Society of United Irishmen

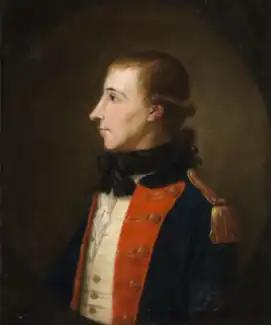
Wolfe Tone: "Reform, the Catholics, justice and liberty . . . or an unconditional submission".

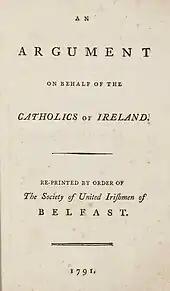

Thomas Russell had invited Tone to the Belfast gathering in October 1791 as the author of "An Argument on behalf of the Catholics of Ireland". In honour of the reformers in Belfast, who arranged for the publication of 10,000 copies, this had been signed A Northern Whig. Being purportedly of French Huguenot descent, Tone may have had an instinctive empathy for the religiously persecuted, but he was "suspicious of the Catholics priests" and hostile to what he saw as "Papal tyranny". (In 1798 Tone applauded Napoleon's deposition and imprisonment of Pope Pius VI).